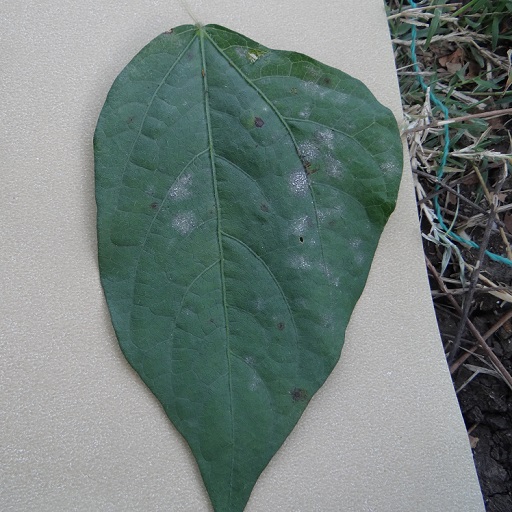
Label: Powdery Mildew